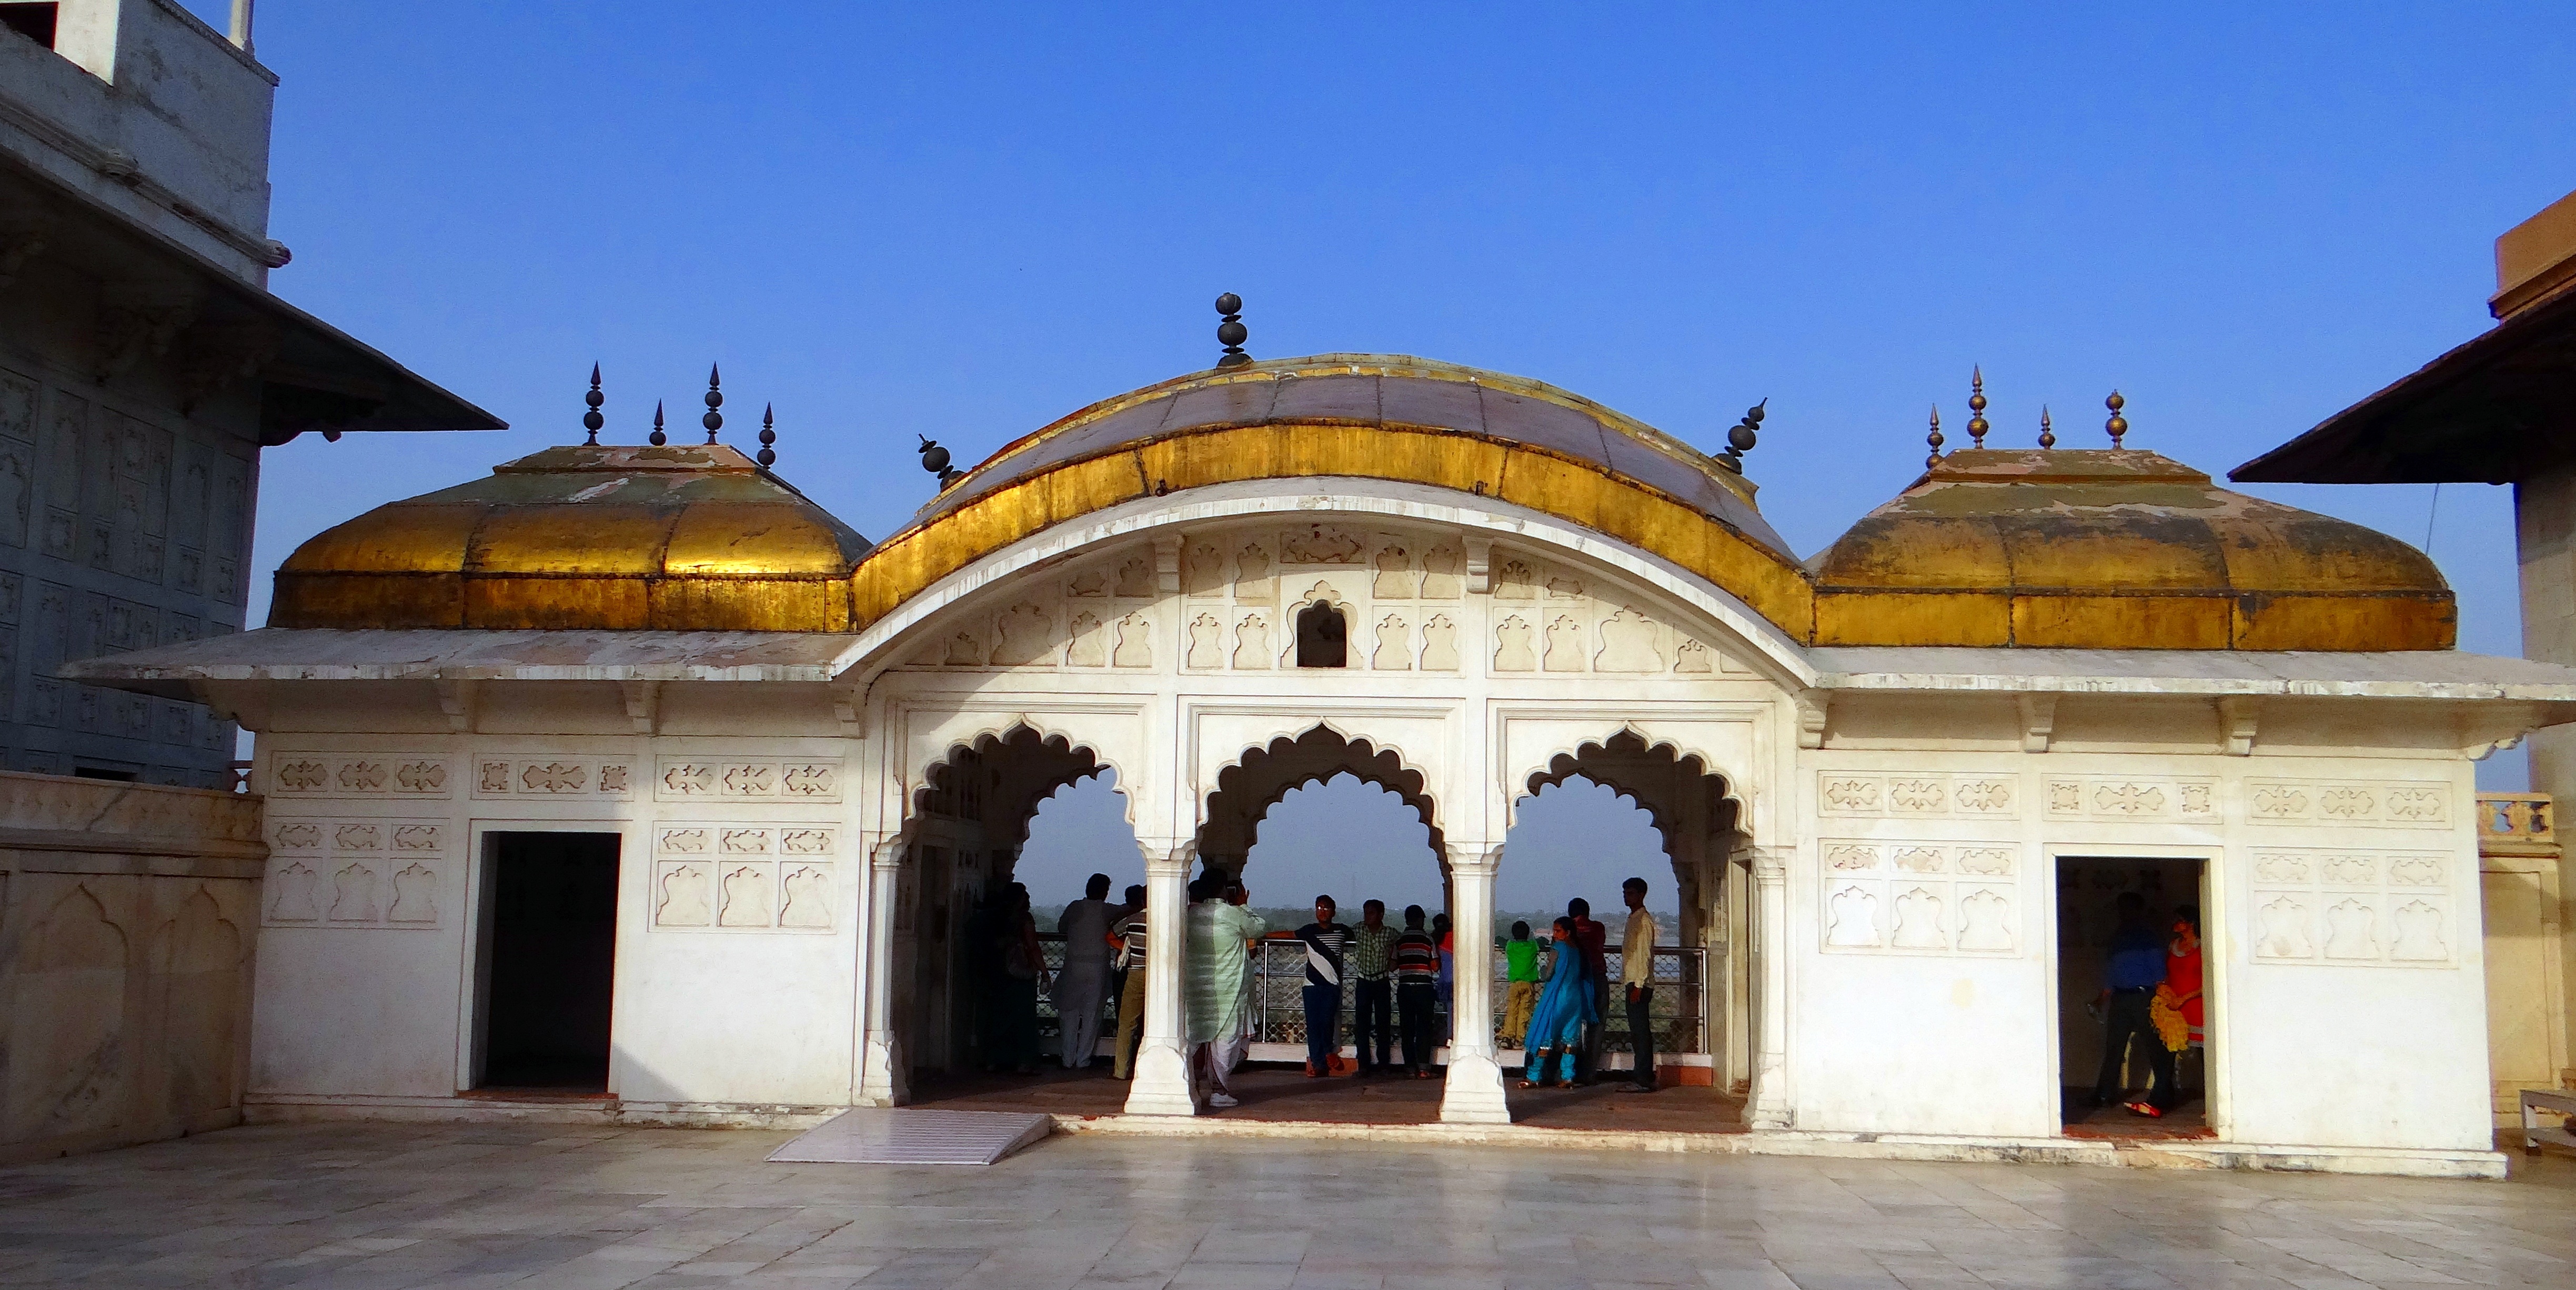
architecture, building, palace, castle, facade, tourism, place of worship, temple, monastery, mosque, india, tourist attraction, estate, agra, hacienda, historic site, ancient history, white marble, agra fort, mughals, musamman burj